Contextual architecture

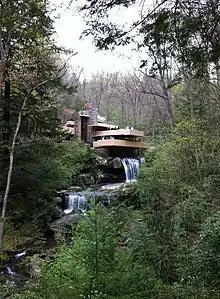
Frank Lloyd Wright's Fallingwater was designed to emulate the site's existing natural features

Contextual architecture, also known as Contextualism is a philosophical approach in architectural theory that refers to the designing of a structure in response to the literal and abstract characteristics of the environment in which it is built. Contextual architecture contrasts modernist architecture, which value the imposition of their own characteristics and values upon the built environment.